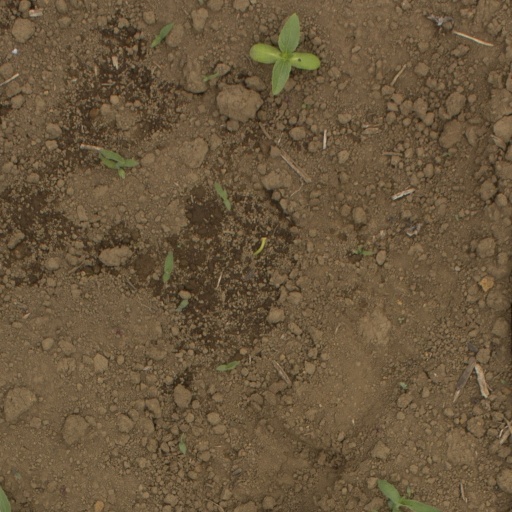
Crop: Jerusalem artichoke